World War III in popular culture

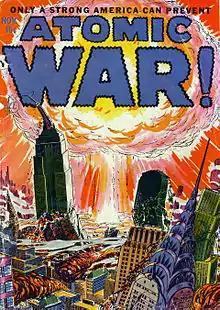
A 1952 comic book cover, with stories speculating on events that could happen in 1960.

World War III, sometimes abbreviated to WWIII, is a common theme in popular culture. Since the 1940s, countless books, films, and television programmes have used the theme of nuclear weapons and a third global war. The presence of the Soviet Union as an international rival armed with nuclear weapons created persistent fears in the United States and vice versa of a nuclear World War III, and popular culture at the time reflected those fears. The theme was also a way of exploring a range of issues beyond nuclear war in the arts. U.S. historian Spencer R. Weart called nuclear weapons a "symbol for the worst of modernity."